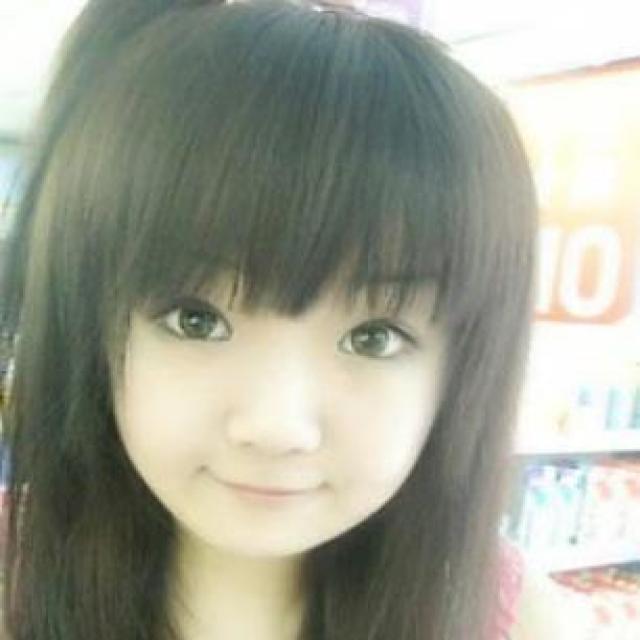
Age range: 13-20